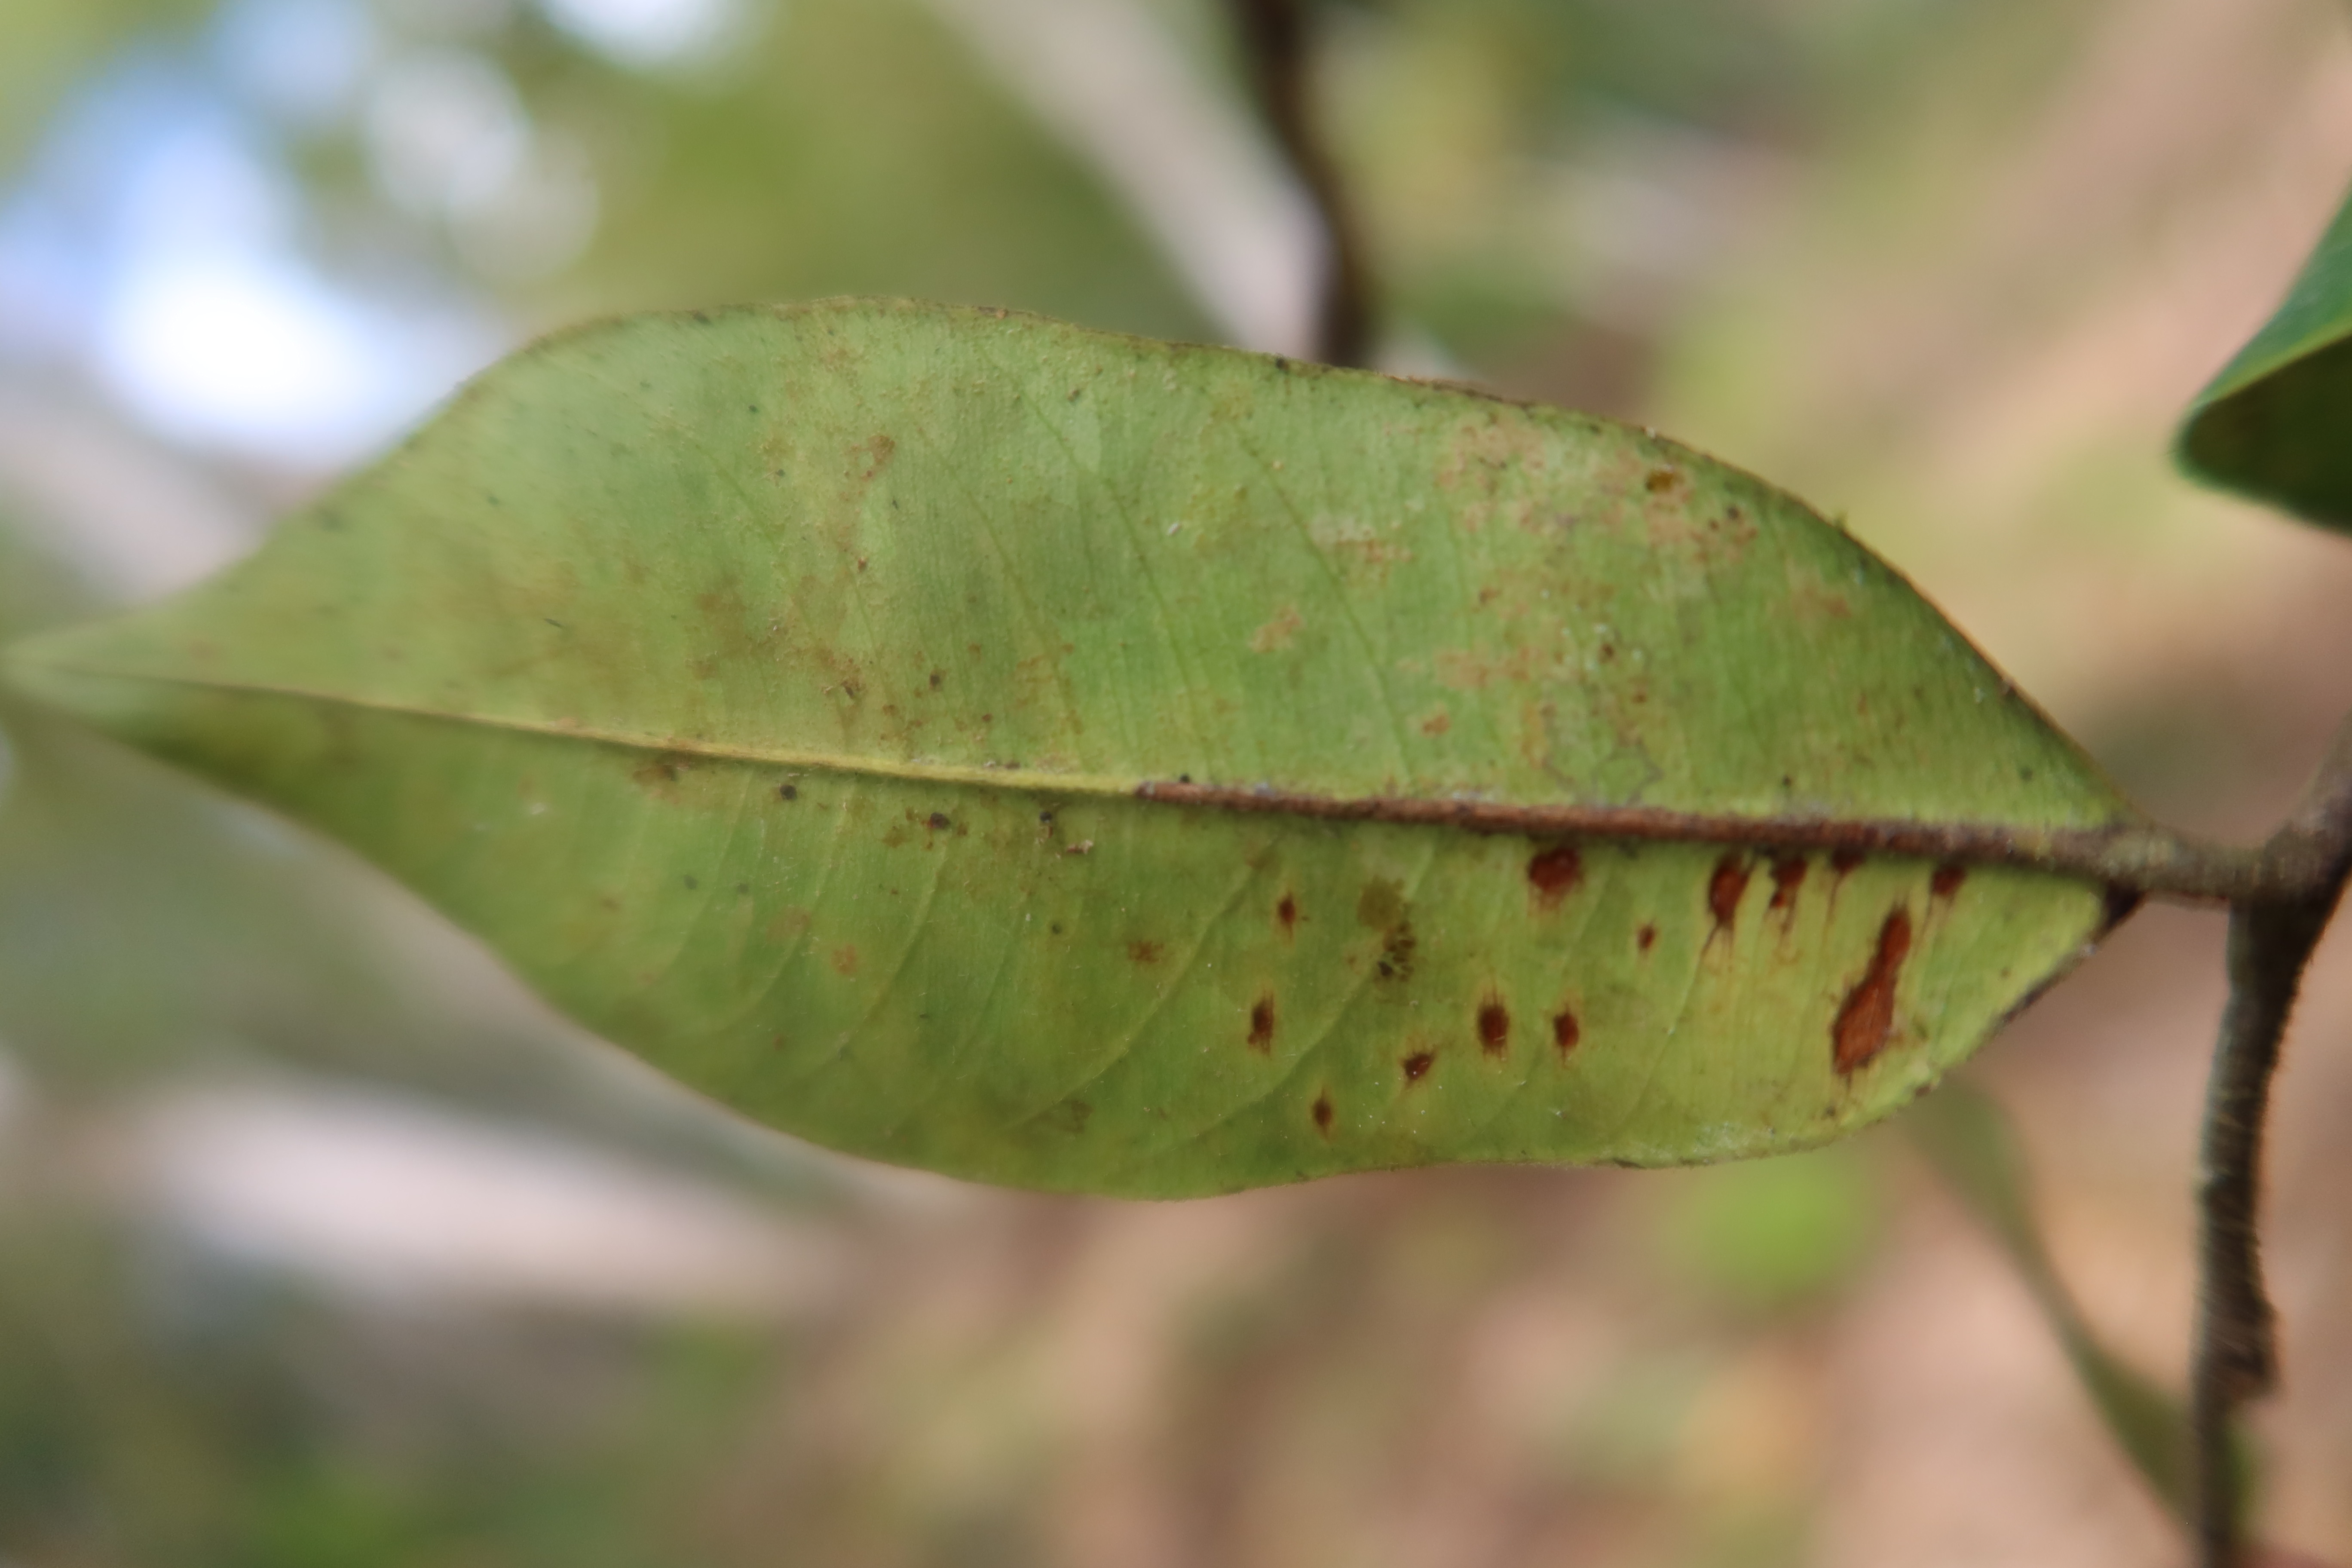
Label: Black spots